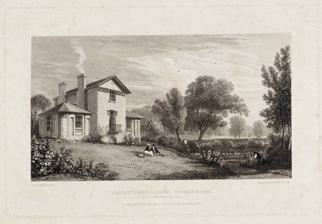
Building: Sandycombe Lodge
Country: United Kingdom
Year built: 1813
Historic site in Twickenham , London Borough of Richmond upon Thames Sandycombe Lodge Solus Lodge Sandycombe Lodge in 1814 Location 40 Sandycoombe Road, Twickenham TW1 2LR, London Borough of Richmond upon Thames Built 1813 Built for J. M. W. Turner and his father William Turner Architect J. M. W. Turner Architectural style(s) Picturesque-cottage style Governing body Turner's House Trust Listed Building – Grade II* Official name Sandycombe Lodge Designated 2 September 1952 Reference no. 1262429 Sandycombe Lodge is a Grade II* listed house at 40 Sandycoombe Road, Twickenham , in the London Borough of Richmond upon Thames . In the picturesque-cottage style, it was designed and built in 1813 by the artist J. M. W. Turner (1775–1851) as his country retreat and as a home for his father William (1745–1829). Turner lived there from 1814 to 1826. Originally known as Solus Lodge , it is the only surviving building designed by Turner, and shows the influence of his friend Sir John Soane . The appearance of the house had been much altered by the addition of second floors to the original side wings. When it was built, Twickenham was rural, as can be seen in the engraving Sandycombe Lodge, Twickenham, Villa of J. M. W. Turner (1814) that was engraved by W. B. Cooke after William Havell and is now held at Tate Britain . Since the sale of Sandycombe Lodge in 1826 by Turner, it has had several owners. The house was used as a factory to produce airmen's uniforms during the Second World War . The vibrations from the heavy machinery caused damage to the staircase and ceilings of the house. The house was bought by Professor Harold Livermore and his wife Ann in 1947, and they created the Sandycombe Lodge Trust (now Turner's House Trust ) in 2005. After Livermore's death in 2010, the house was left to the Trust to be preserved as a monument to Turner. Many of the house's original features survived, but it needed major restoration work and redecoration. Turner's House Trust sought to raise funds to restore the house, remove Victorian additions and return it to its appearance in Turner's day. In January 2015 it was announced that the Trust was to receive a grant of £1.4 million from the Heritage Lottery Fund to enable this work to take place. The year-long renovation, costing £2.4 million, started in March 2016. The restoration of Turner's House is now complete and the house is open to the public; visitors can experience Turner's House as he lived in it, and learn the fascinating stories behind the conservation of this important historic house. See also View of Richmond Hill and Bridge , an 1808 turner painting of nearby Richmond Bridge Notes